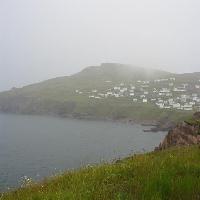
Weather: cloudy or overcast